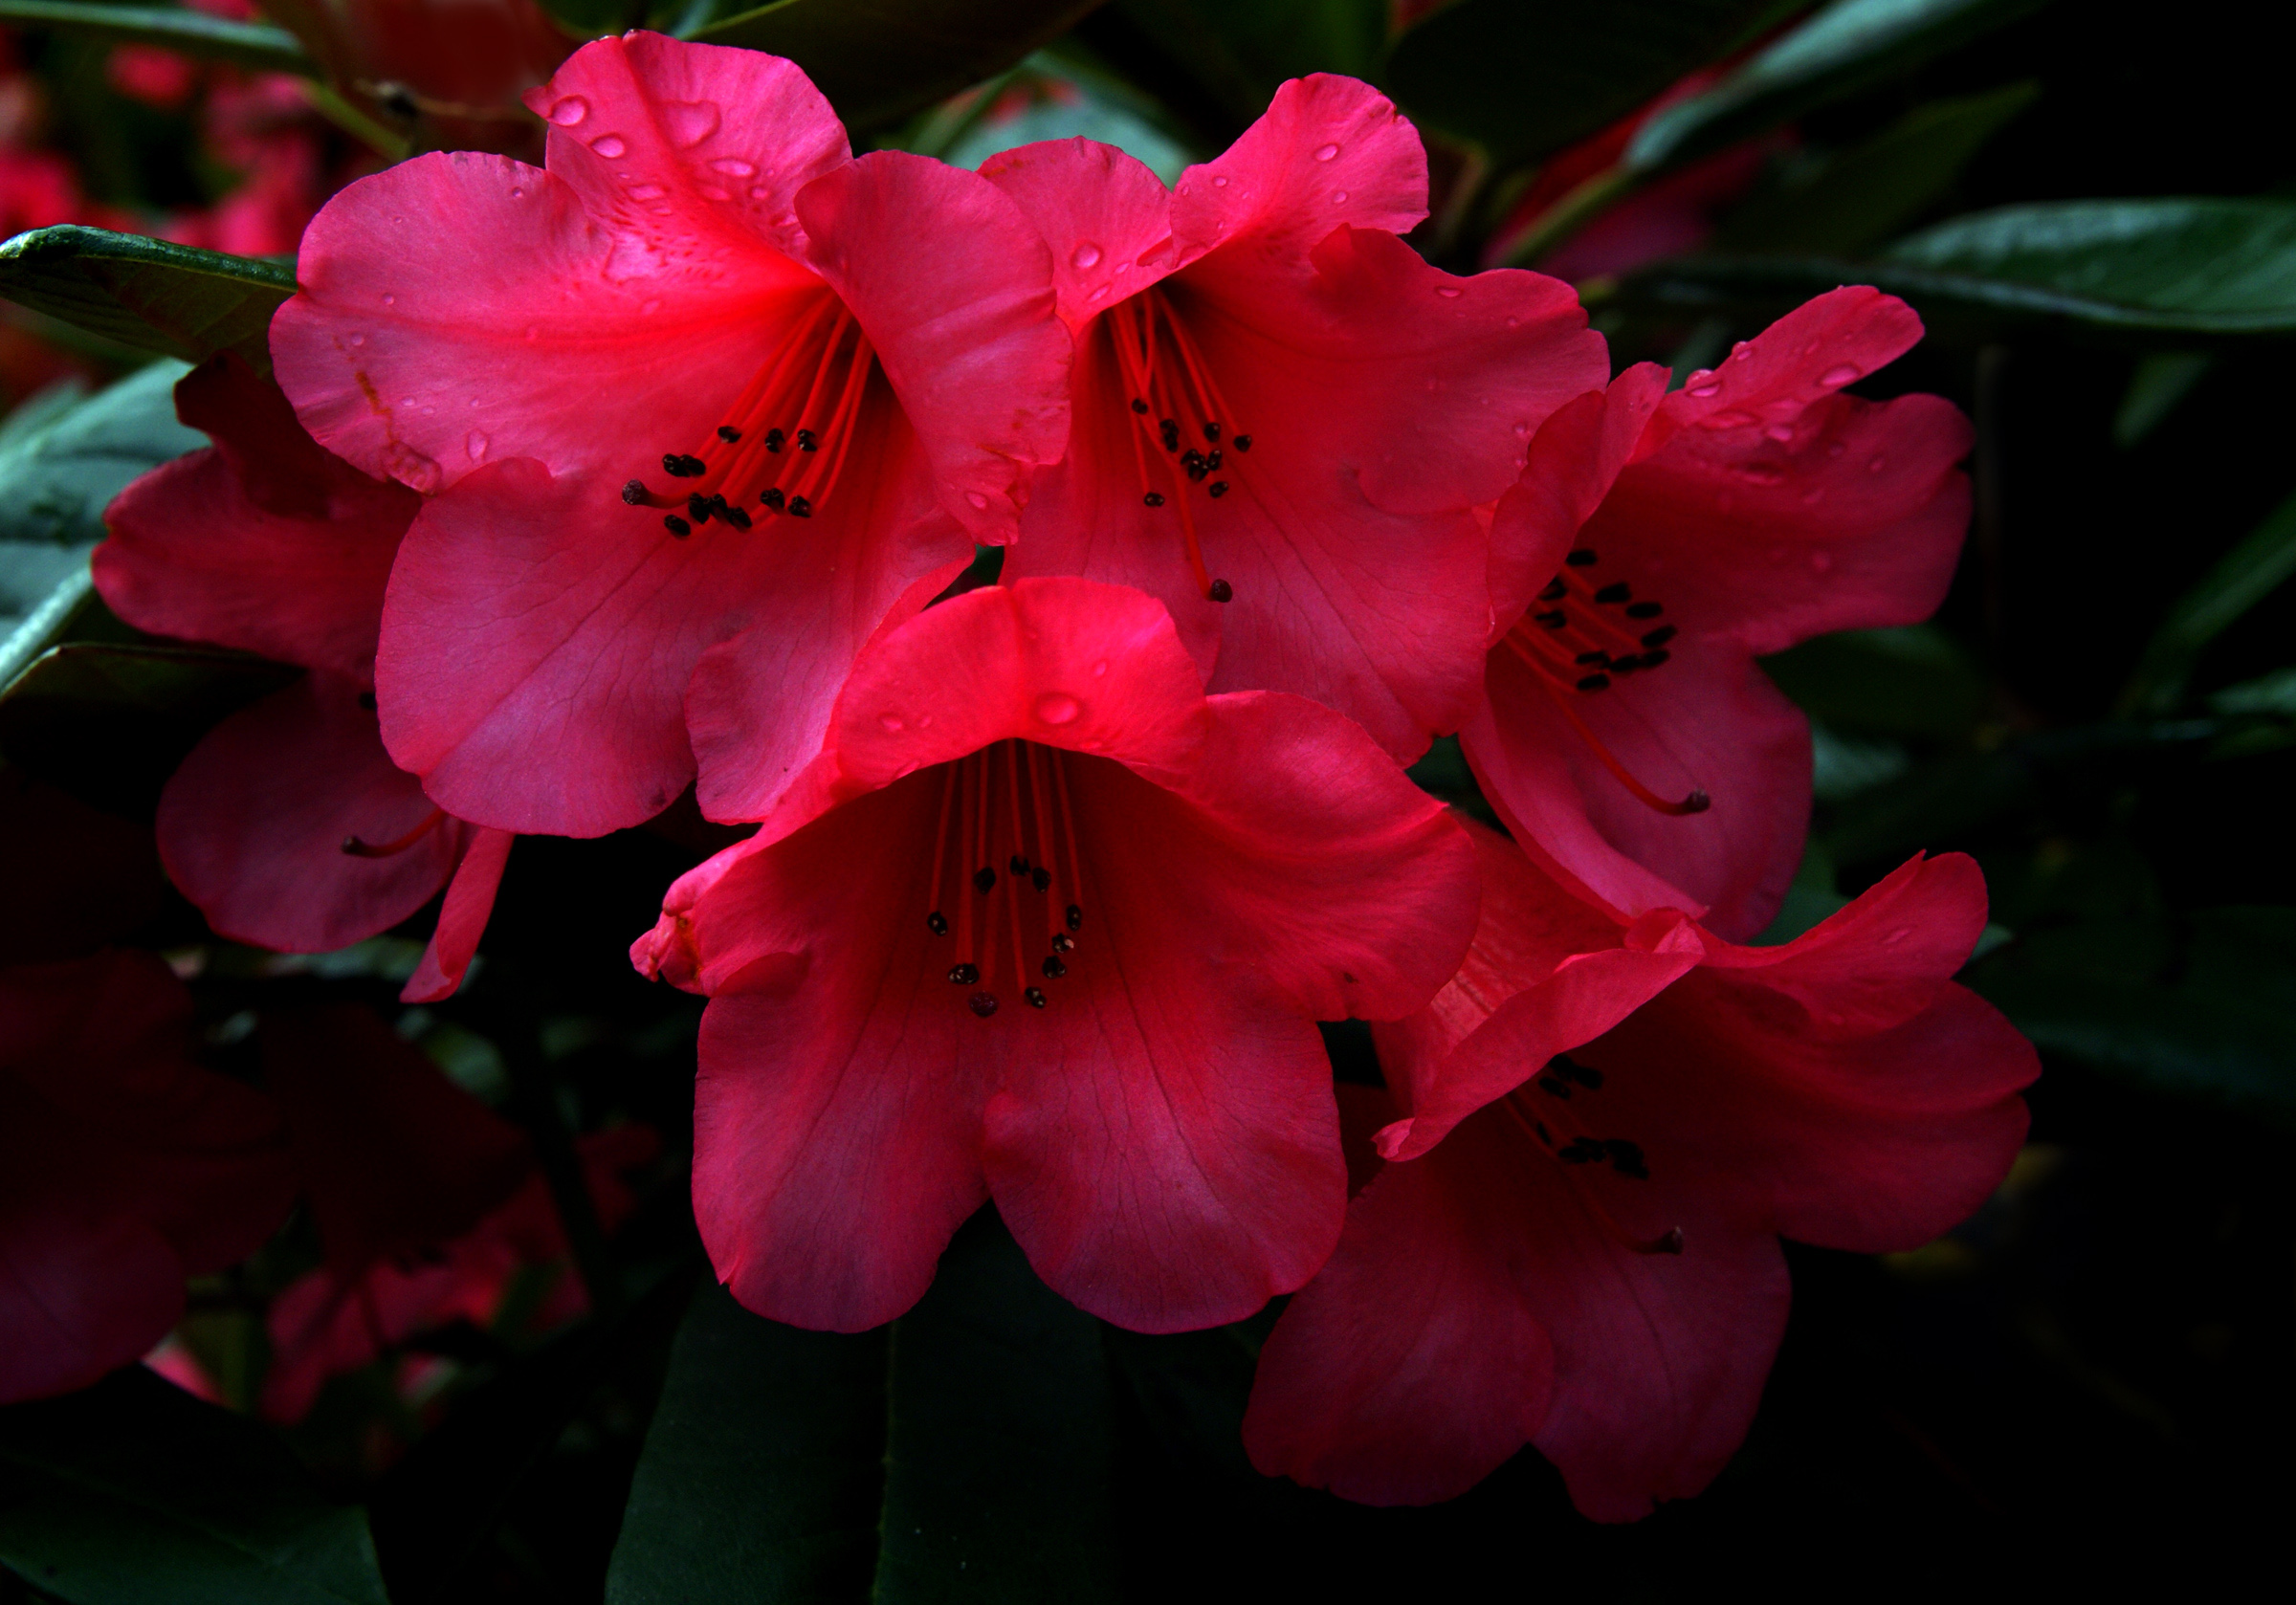
blossom, plant, flower, petal, red, botany, pink, flora, flowers, publicdomain, gardening, shrub, rhododendron, blooms, florals, rhododrendron, rhododendronnoyochief, macro photography, flowering plant, woody plant, land plant